Trust (1976 film)

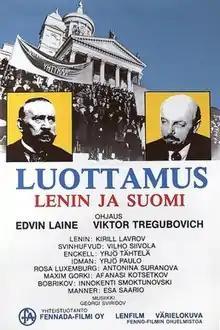
Original Finnish film poster.

Trust is a 1976 Finnish-Soviet historical drama film directed by Edvin Laine and Viktor Tregubovich. The film portrays the events leading up to the Finnish Declaration of Independence from Russia in 1917 and especially the role of Soviet leader Vladimir Lenin in them. The main roles are played by Kirill Lavrov as Lenin and Vilho Siivola as P. E. Svinhufvud.